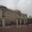
Label: castle